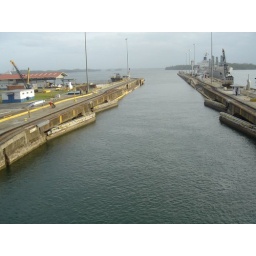
Double lock to keep the water in the lake on our way existing the north locks